Brisbane General Hospital Precinct

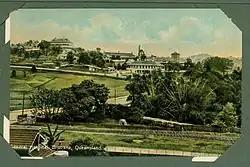
Brisbane General Hospital, circa 1906

Brisbane General Hospital Precinct is a heritage-listed hospital precinct at 40 Bowen Bridge Road, Herston, City of Brisbane, Queensland, Australia. It was built from 1875 to 1941. It includes six historic buildings associated with the Royal Brisbane and Women's Hospital and the former Royal Children's Hospital, as well as aspects of their grounds and landscaping. It was added to the Queensland Heritage Register on 28 March 2003. A number of buildings in the precinct, in particular the Lady Lamington Nurses Home, will be redeveloped as part of the Herston Quarter development.